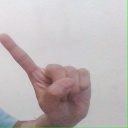
अक्षर: ए